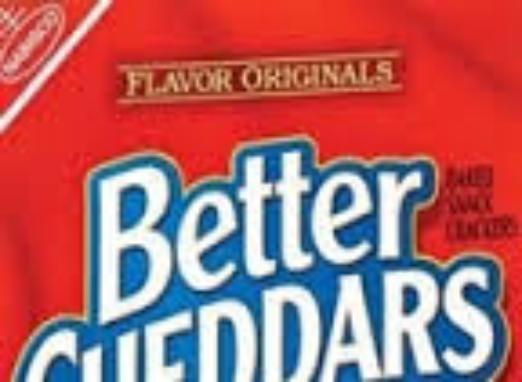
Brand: Better Cheddars
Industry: Food